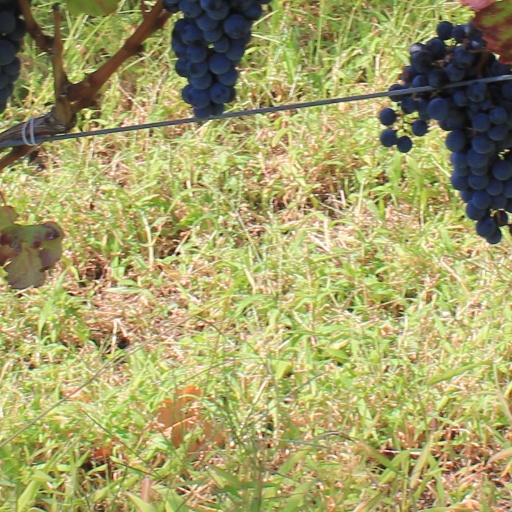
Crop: grape